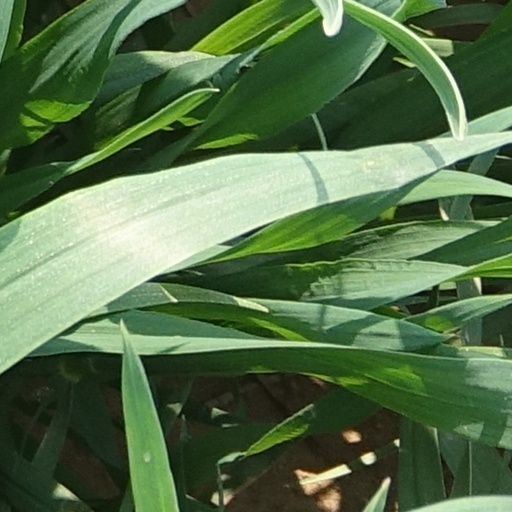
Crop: wheat